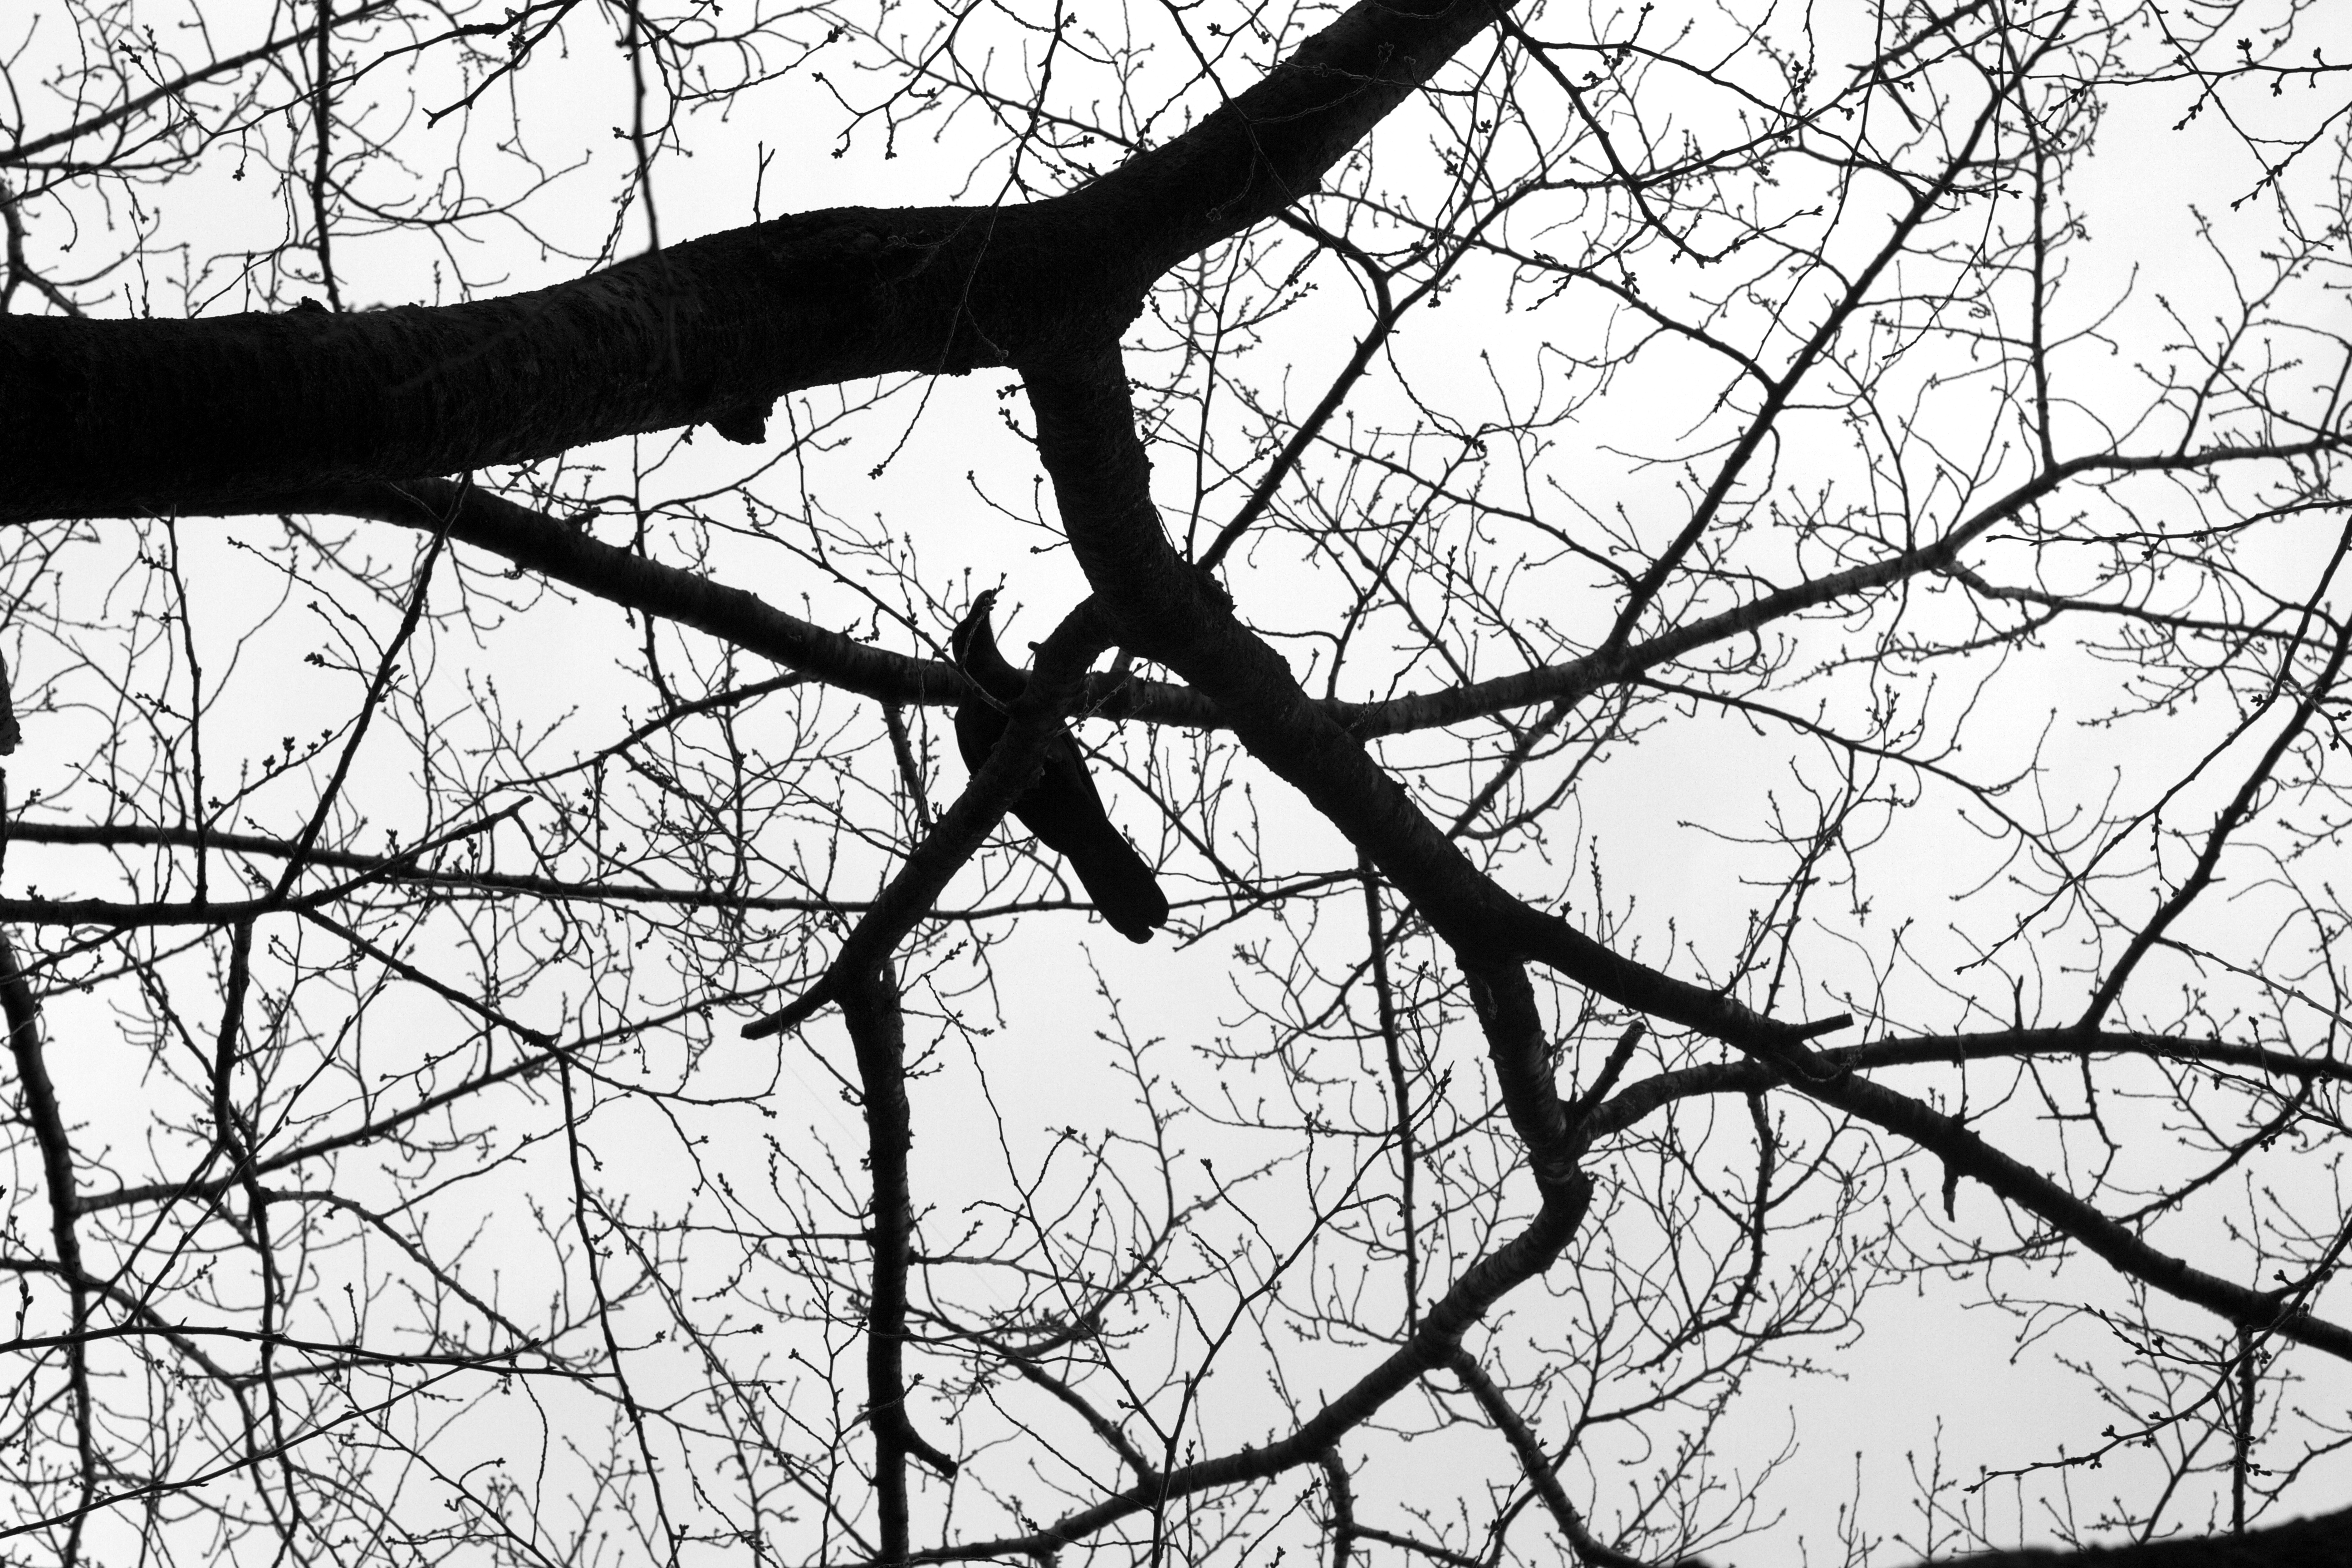
tree, branch, fence, black and white, plant, flower, trunk, line, monochrome, twig, monochrome photography, woody plant